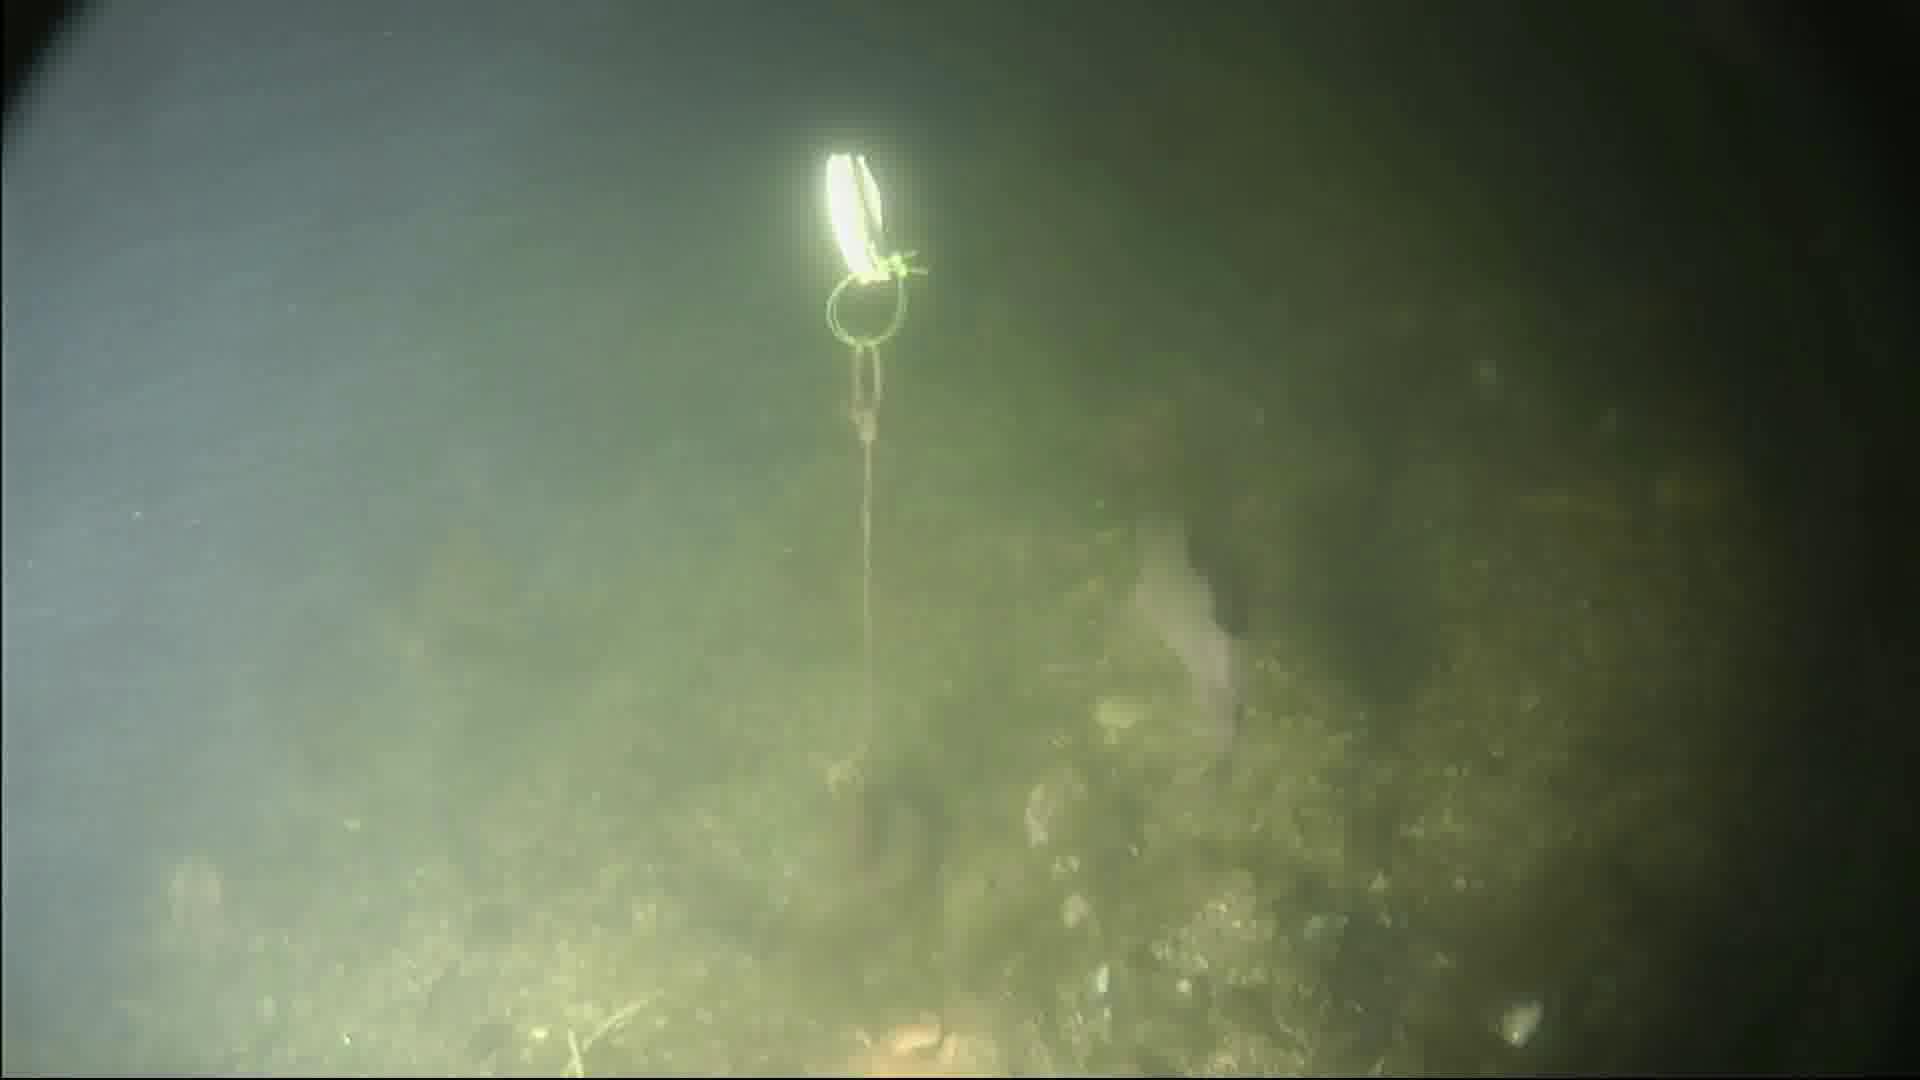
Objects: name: fish
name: starfish